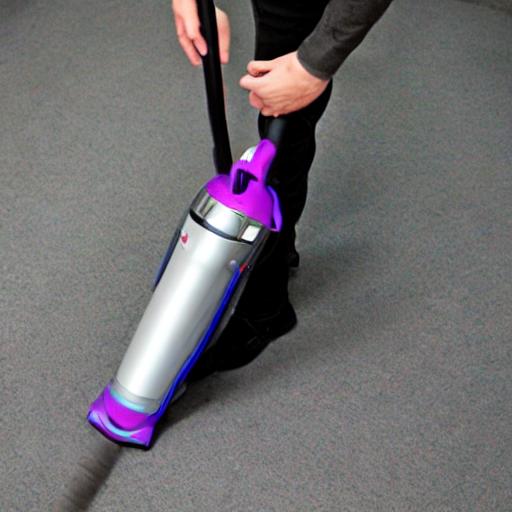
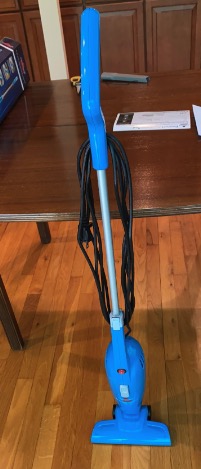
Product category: items_vacuum
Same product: no